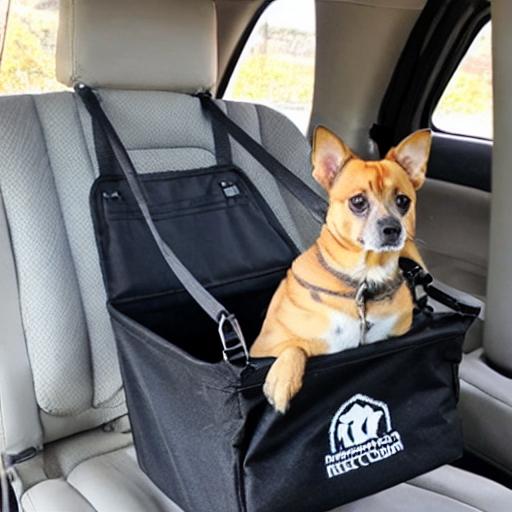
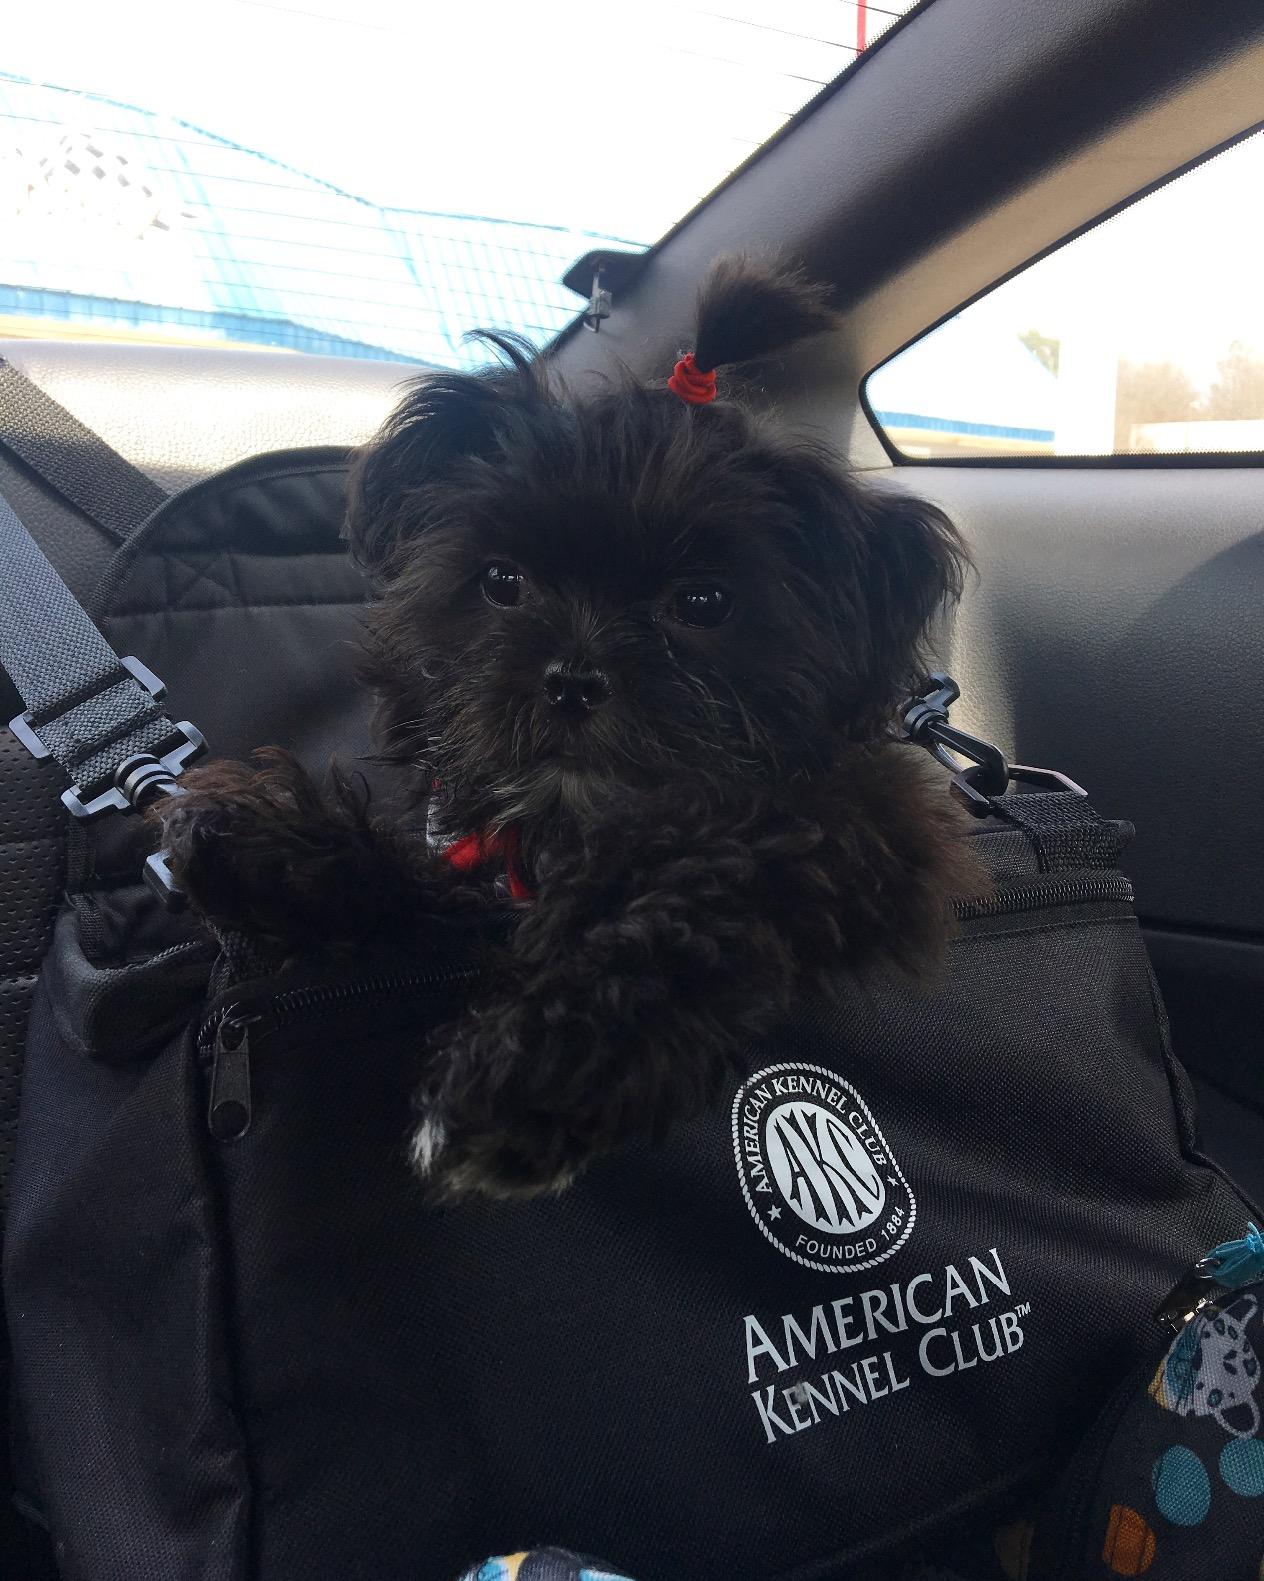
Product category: items_kennel
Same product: no